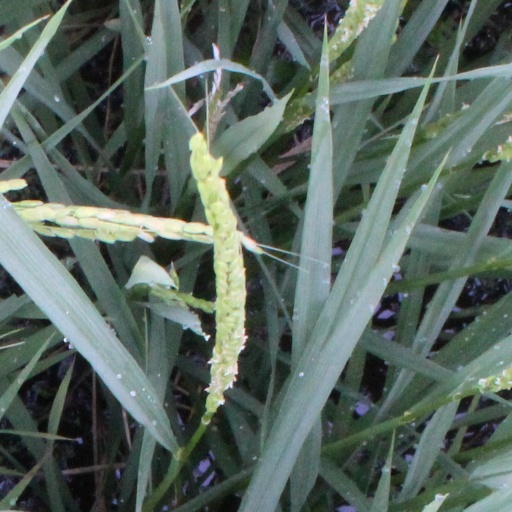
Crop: rice